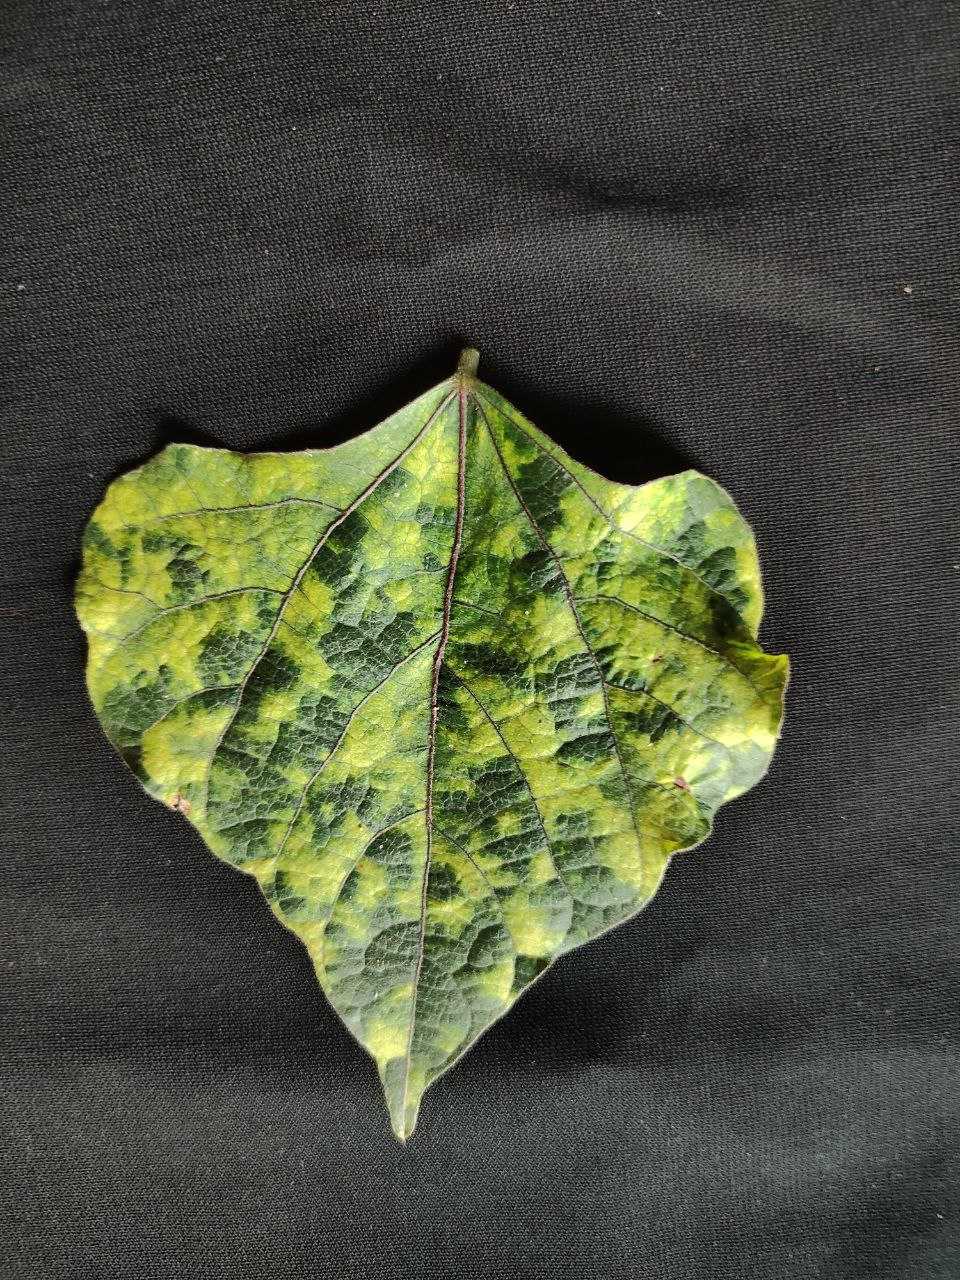
Crop: bean
Leaf condition: Mosaic Virus